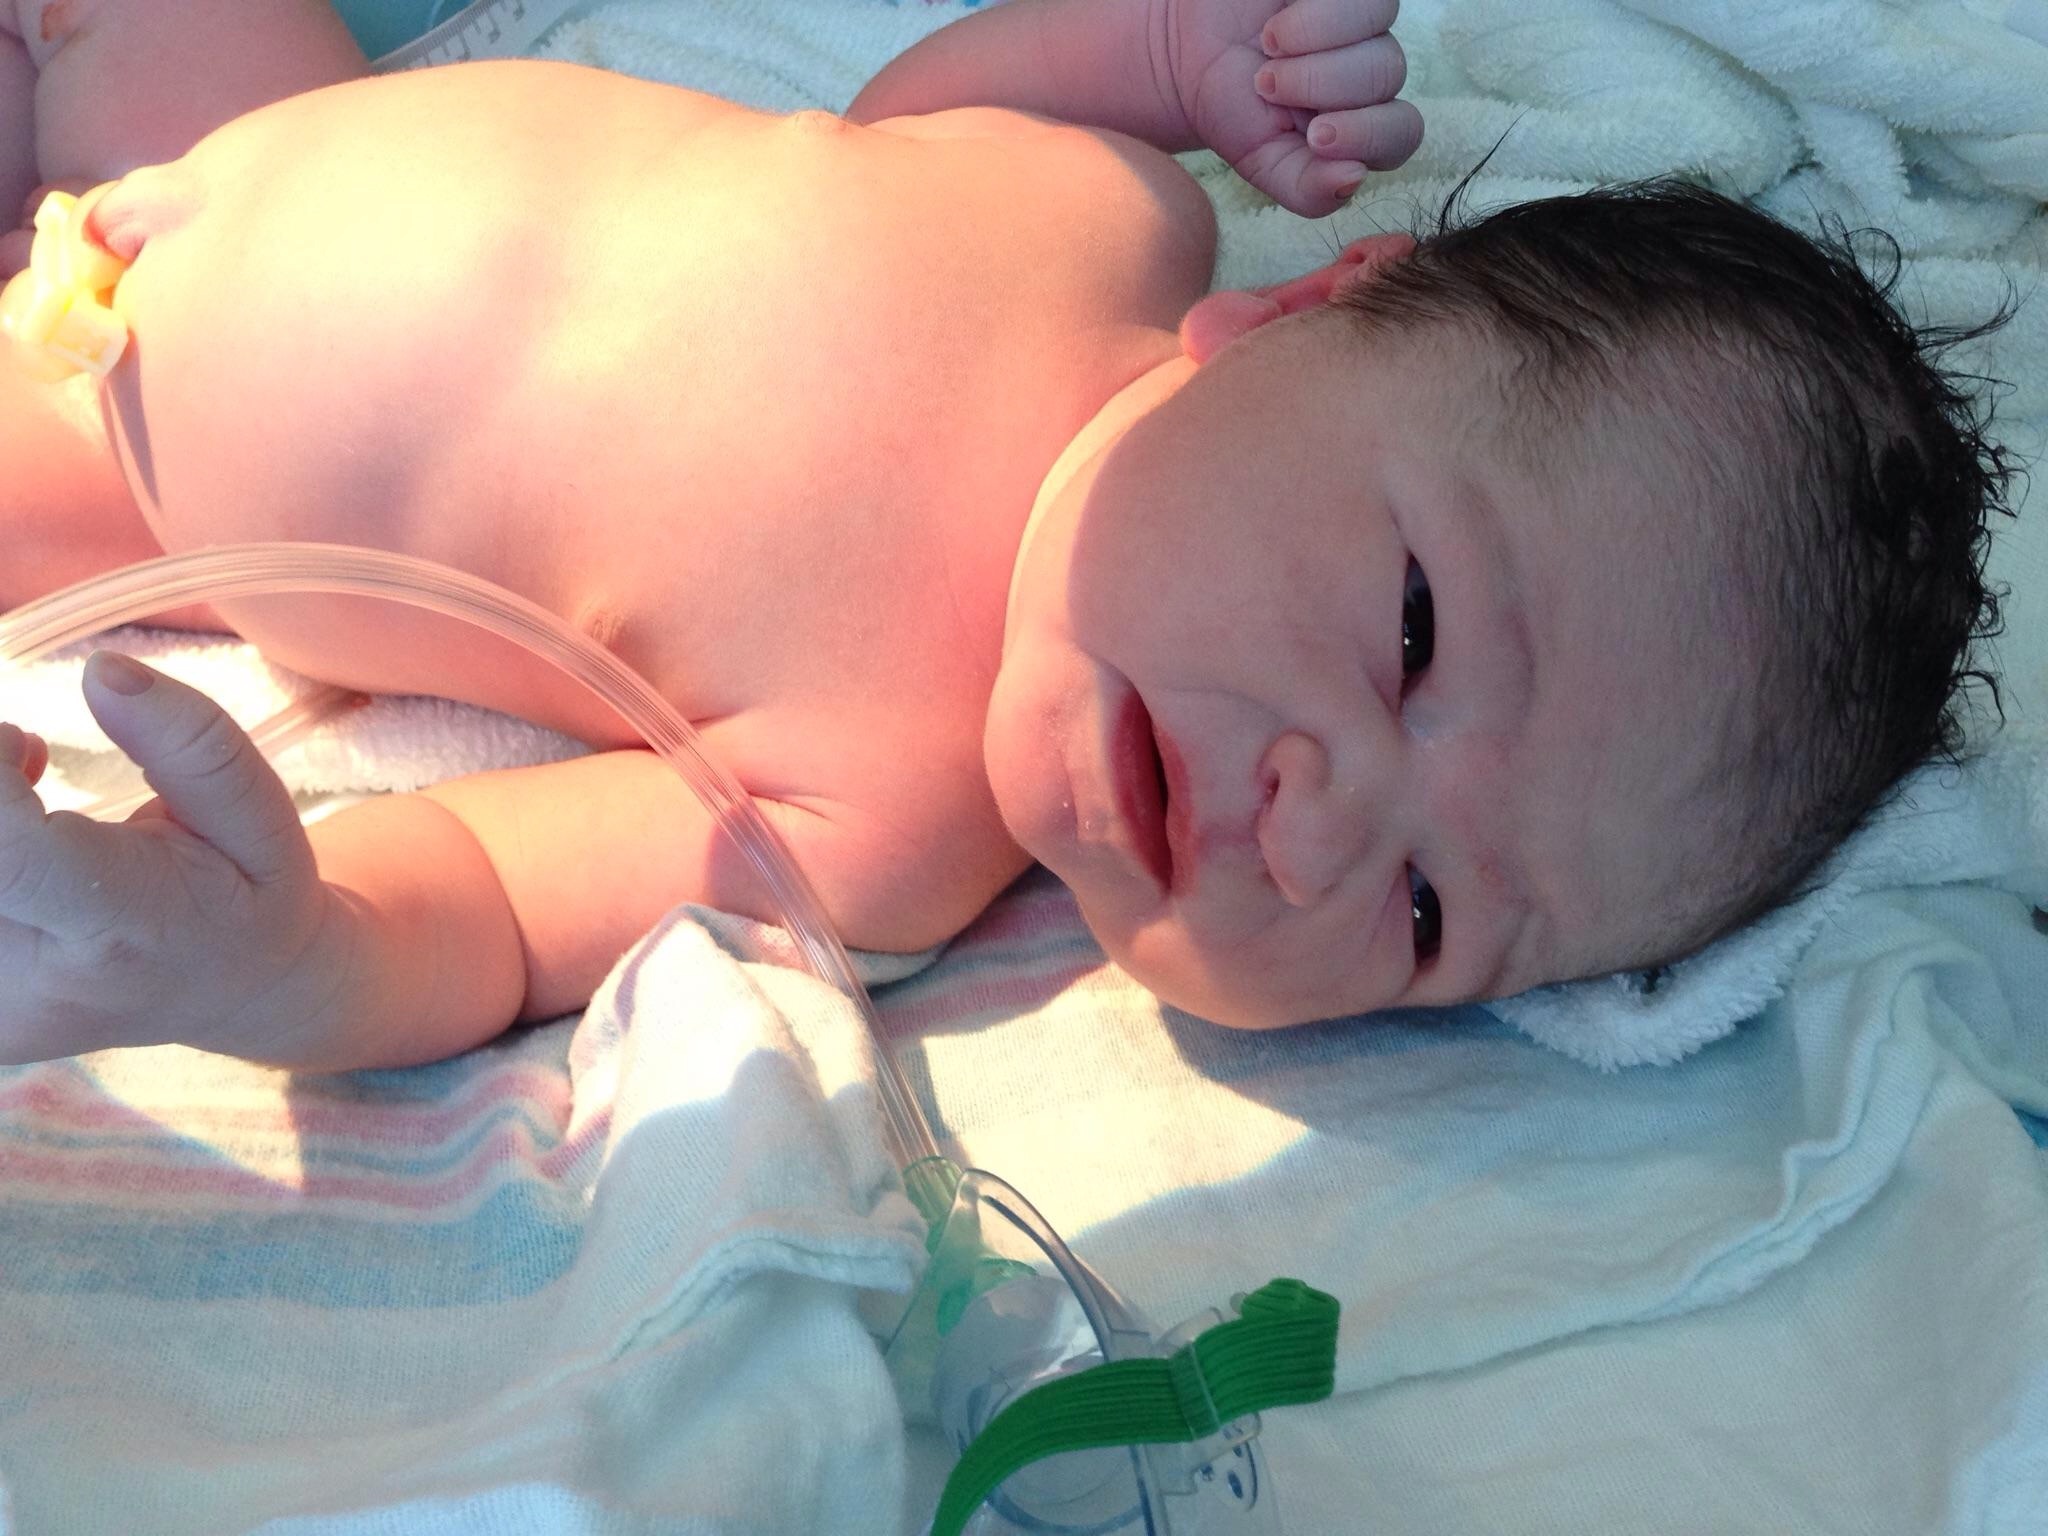
person, cute, child, baby, mouth, infant, newborn, skin, new, hospital, organ, birth, baby girl, childbirth, bedtime